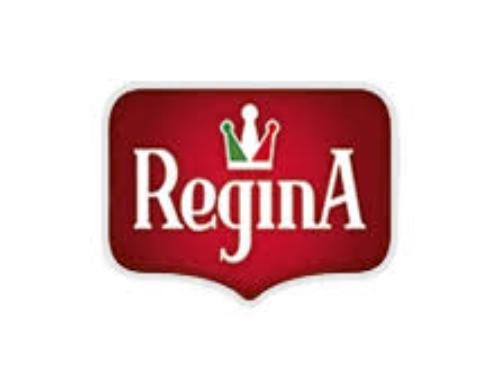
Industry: Clothes